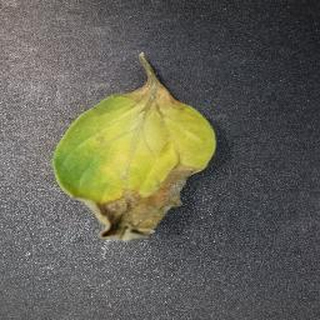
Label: tomato_late_blight